Leon C. Weiss

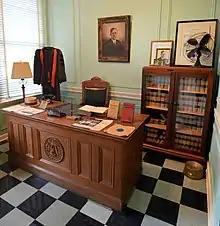
Huey Long's office at the old Louisiana Governor's Mansion

In 1930, then Governor Huey Long commissioned Weiss and his architectural firm to design a new state capitol building for Louisiana. While not specifying the design, Long desired a skyscraper with suitable artwork to depict the history of Louisiana. The new capitol building opened in 1932 at a cost of $5 million, in an art deco design. The building is 430 feet tall with 34 storys and was then the tallest building in the southern United States. The building, though monumental, is somewhat inefficient in that the floor space of individual storys is in many cases too small to accommodate a state agency, necessitating that various agencies be spread out in the capitol building. However, it centralized executive agencies in one location for efficiency gain. The building includes statues, frescoes, bronzes, and other artworks with historic symbolism. Symbolically, the building shows dominance of the executive branch of the Louisiana State Government over the other branches. The Louisiana State Capitol building has some resemblance to the Nebraska State Capitol building which was completed a few years before, in 1930, and is slightly smaller.